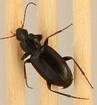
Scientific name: Calathus advena
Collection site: Rocky Mountains NEON (RMNP), plot RMNP_012